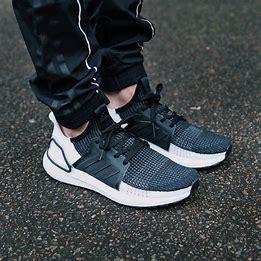
Brand: Adidas
Model: Ultraboost 19